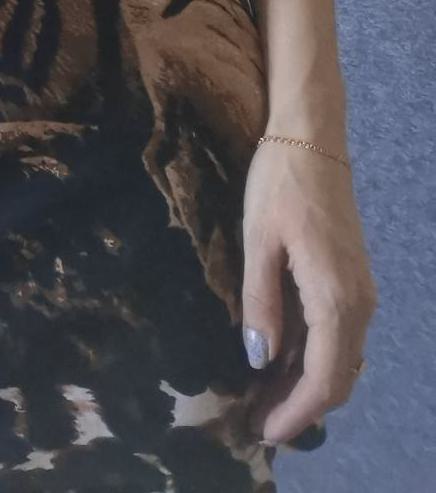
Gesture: no_gesture